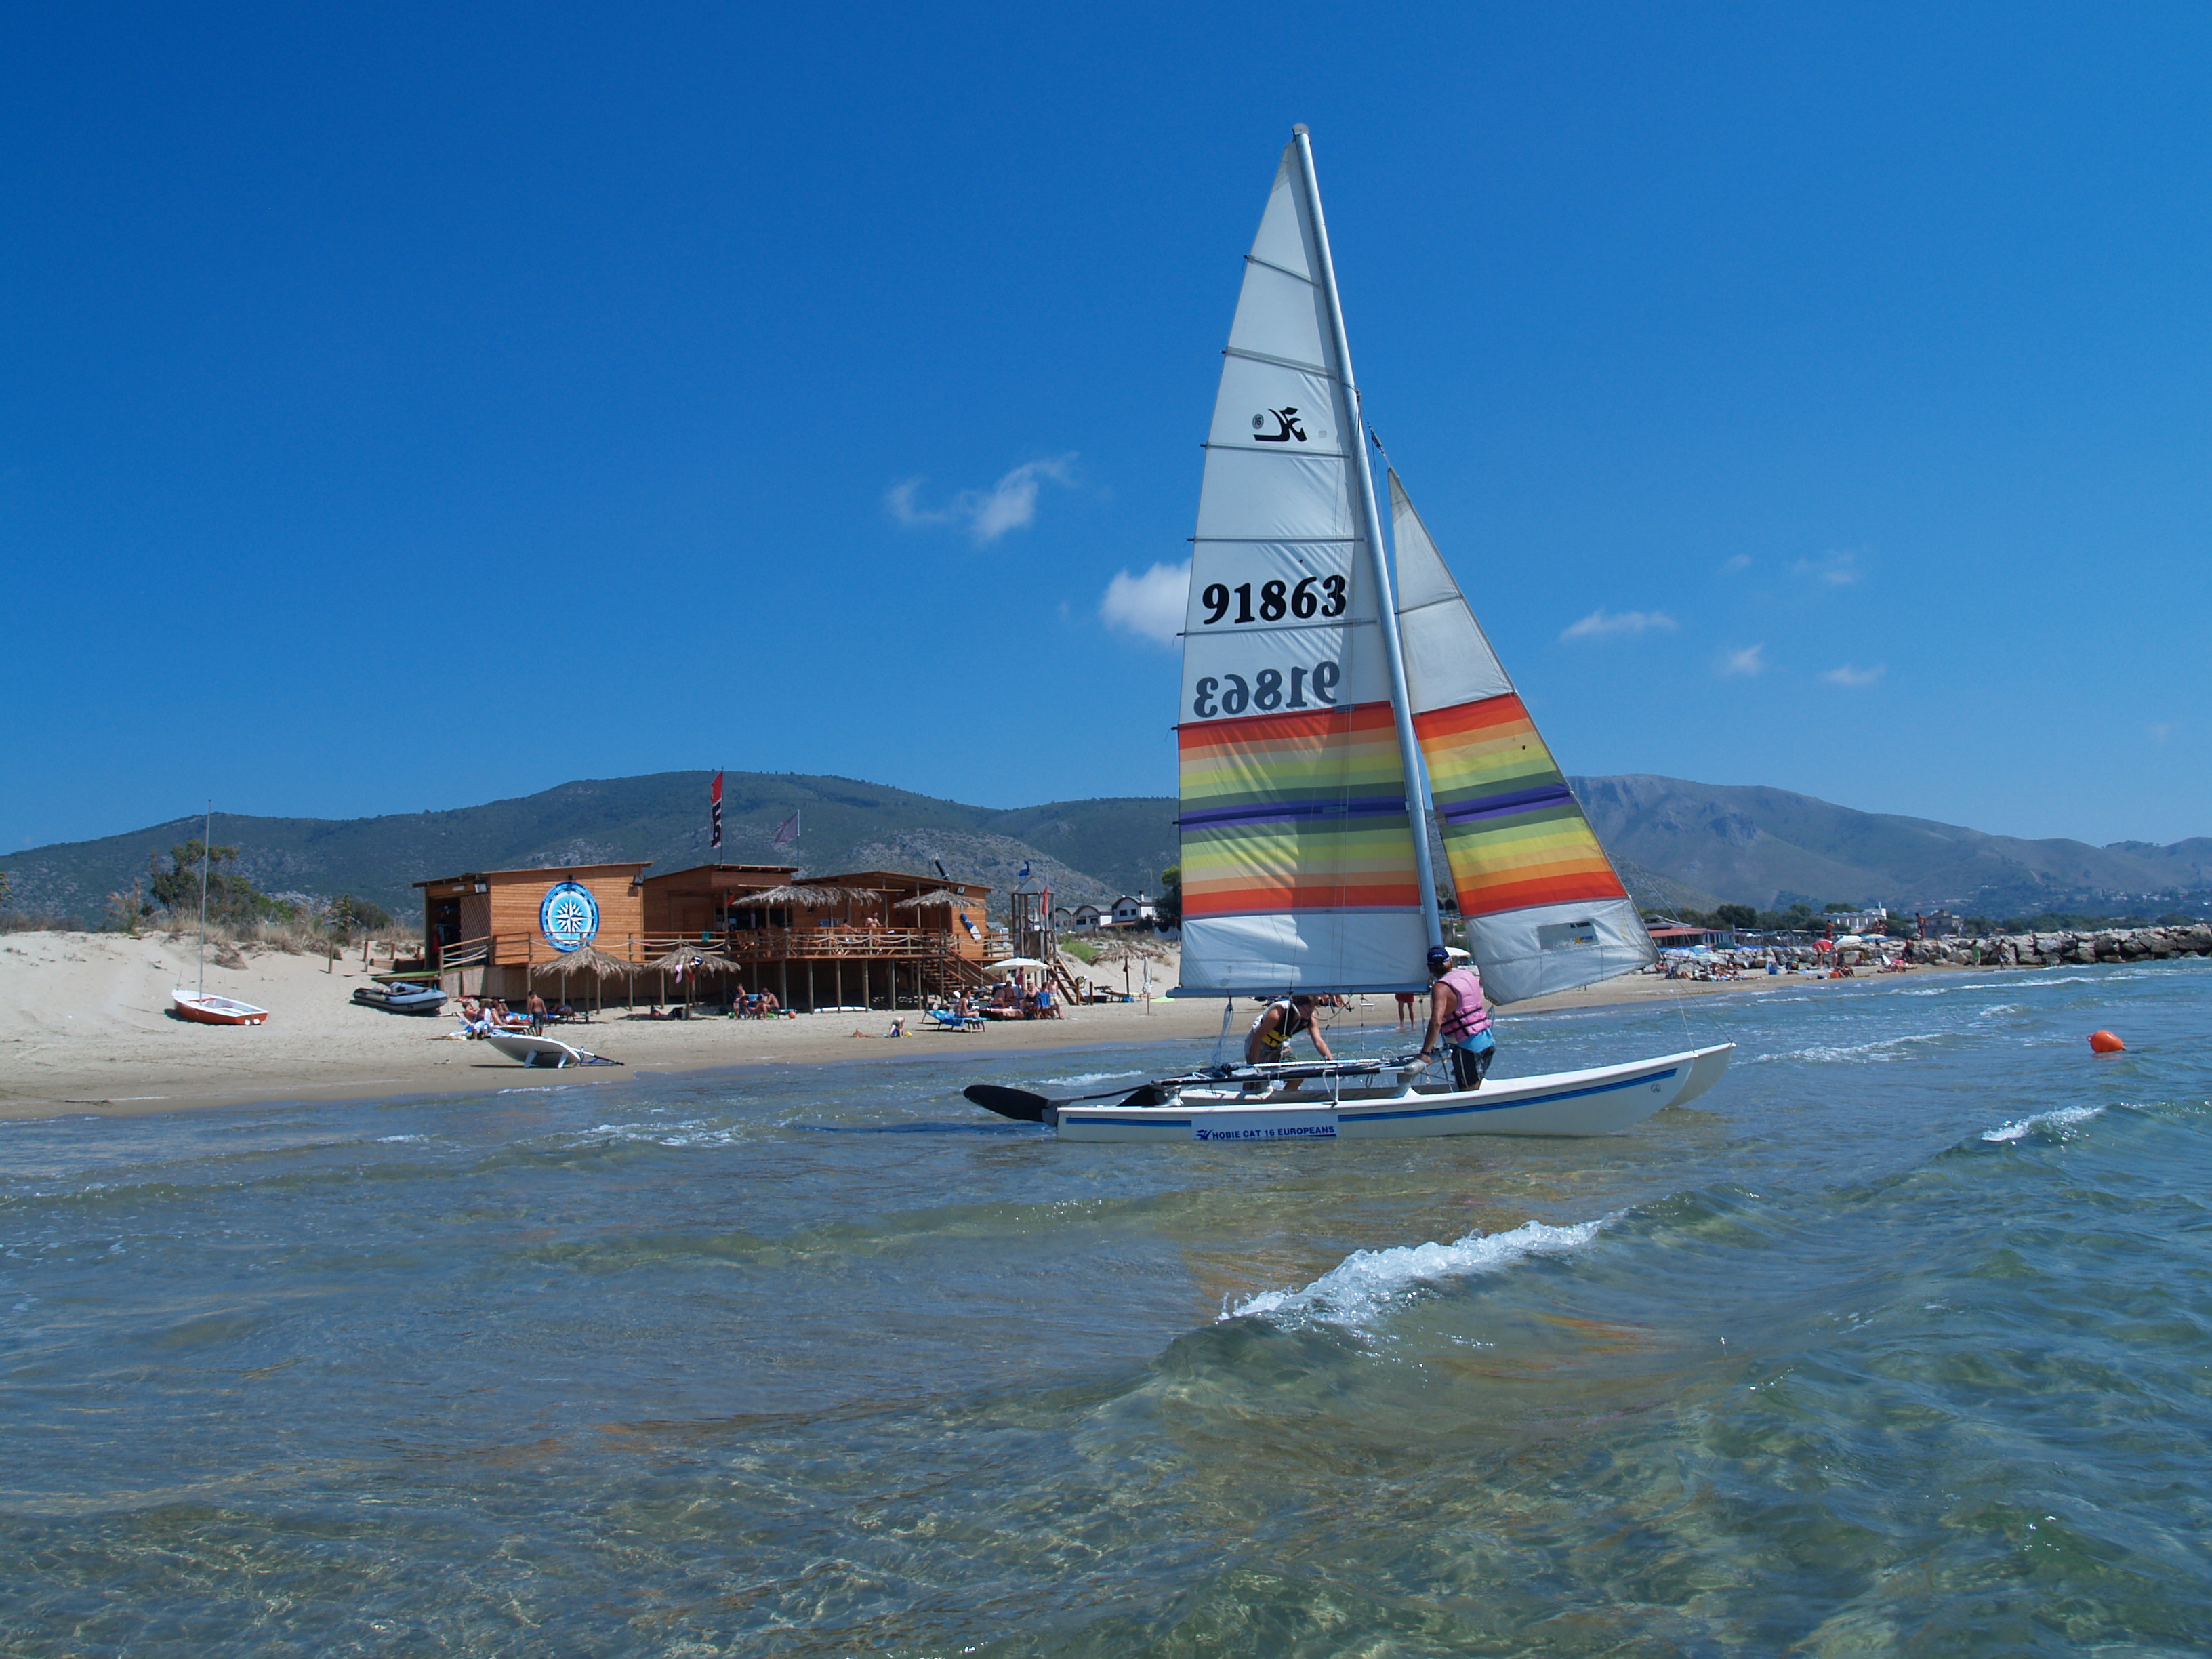
sea, sailing, water transportation, sail, vehicle, boat, sailboat, watercraft, recreation, sky, windsports, dinghy sailing, skiff, coast, water sport, wind, boating, wave, catamaran, mast, wind wave, sports, dinghy, vacation, tourism, ocean, multihull